Call the Mesquiteers

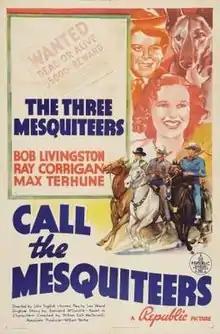
Film poster

Call the Mesquiteers (also released as Outlaws of the West) is a 1938 American Western "Three Mesquiteers" B-movie directed by John English.